Boeing Vertol CH-46 Sea Knight

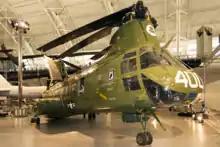
Last CH-46 of Marine Corps HMM-774 at Steven F. Udvar-Hazy Center

The civilian version, designated as the BV 107-II "Vertol", was developed prior to the military CH-46. It was operated commercially by New York Airways, Pan American World Airways and later on by Columbia Helicopters. Among the diversity of tasks was commuter service in the mid-1960s from the roof of the Pan Am skyscraper in Manhattan to JFK Airport in Queens, pulling a hover barge, and constructing transmission towers for overhead power lines.